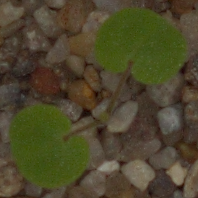
Label: smallflowered_cranesbill